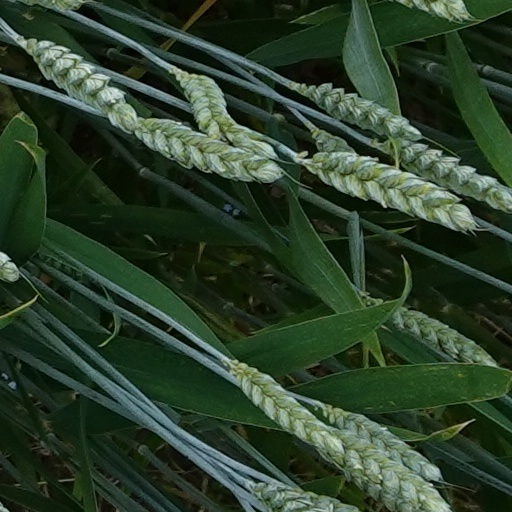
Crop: wheat